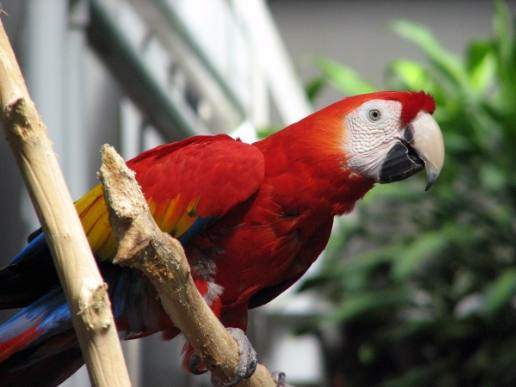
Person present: No